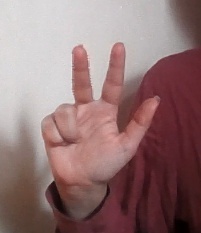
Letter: al